Question: Please indicate a possible affordance area of bicycle that can be used for sitting
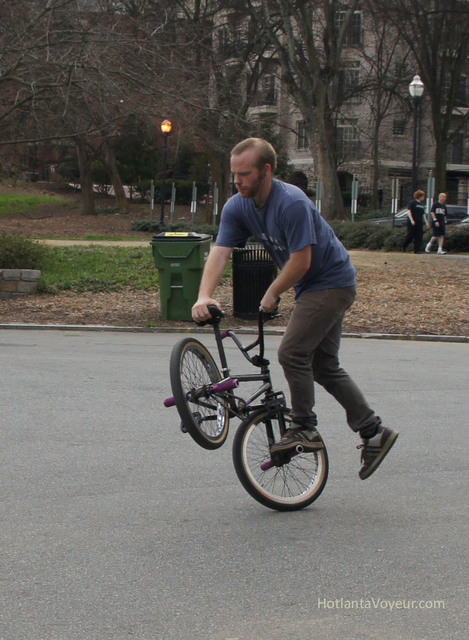
Answer: [186.981, 292.331, 227.883, 321.203]